L'Ancresse

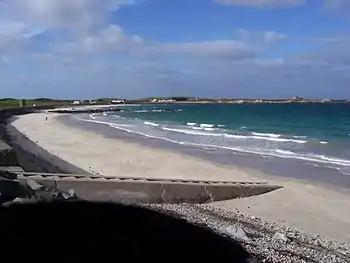
L'Ancresse Bay

The sea levels having risen and stabilised around 9,400 BC leaving L’Ancresse looking similar to the current day situation with the sea to the north and west. Part of a tidal island, originally separated from the rest of Guernsey by the Braye du Valle, a tidal way that could be crossed at low tide.